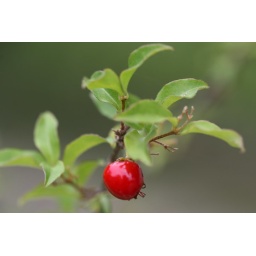
The fruit of a potted ornamental plant in our home is very inviting